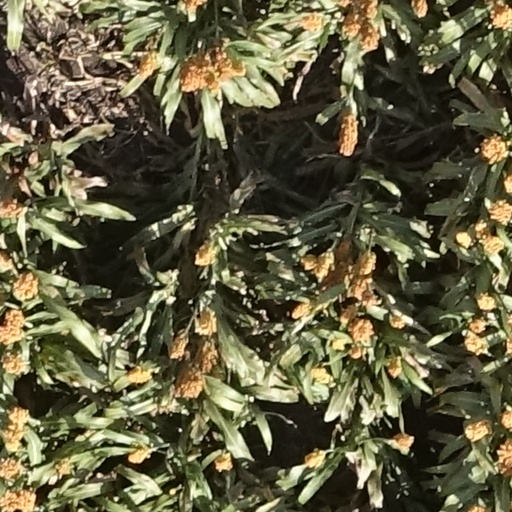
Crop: sorghum